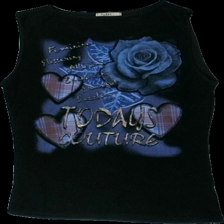
View: front
Type: Tank top
Category: Ladies
Brand: Not in the list
Brand text on label: NBC(new body concept)
Colors: Black, Blue, Red
Material: 100% polyester
Pattern: Floral print
Cut: Regular
Season: Summer
Trend: 90s
Damage location: bottom center
Damage 2 location: middle center
Price range: 50-100
Recommended usage: Reuse
Description: svart linne med blommor, hjärtan och text fram